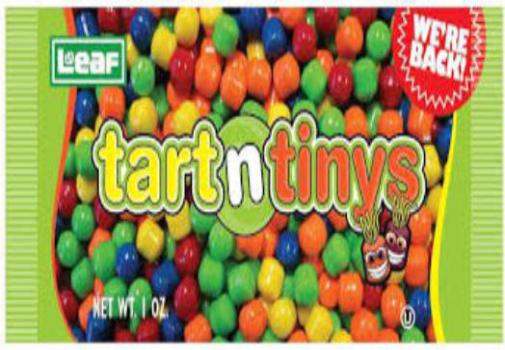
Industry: Food